Hindustan Aeronautics Limited

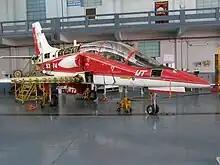
IJT prototype in its hangar

HAL was established as Hindustan Aircraft Limited in Bangalore (now called Bengaluru) on 23 December 1940 by Walchand Hirachand in association with Krishna Raja Wadiyar IV of Kingdom of Mysore. Walchand Hirachand became chairman of the company. The company's office was opened at a bungalow called "Eventide" on Domlur Road.